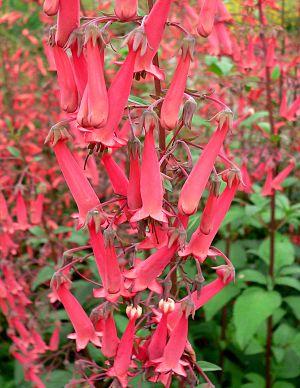
Le Fuchsia du Cap, ou Phygelius capensis, est une espèce de plantes appartenant à la famille des Scrofulariacées. Cette espèce ressemble beaucoup par son feuillage et son abondante floraison en clochettes aux Fuchsias, avec lesquels il ne faut pas la confondre et qui font, eux, partie dans la sous-classe des Rosidae. Originaire d'Afrique du Sud, cette plante fleurie buissonnante est cultivée un peu partout comme plante ornementale.